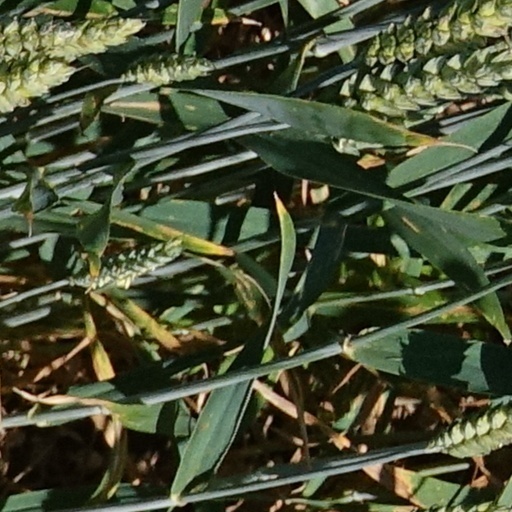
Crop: wheat